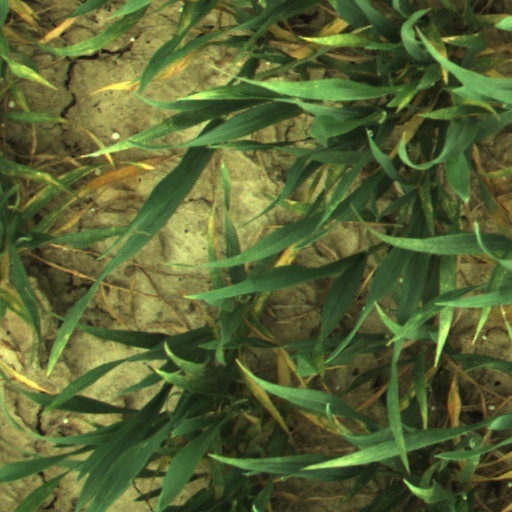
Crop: wheat